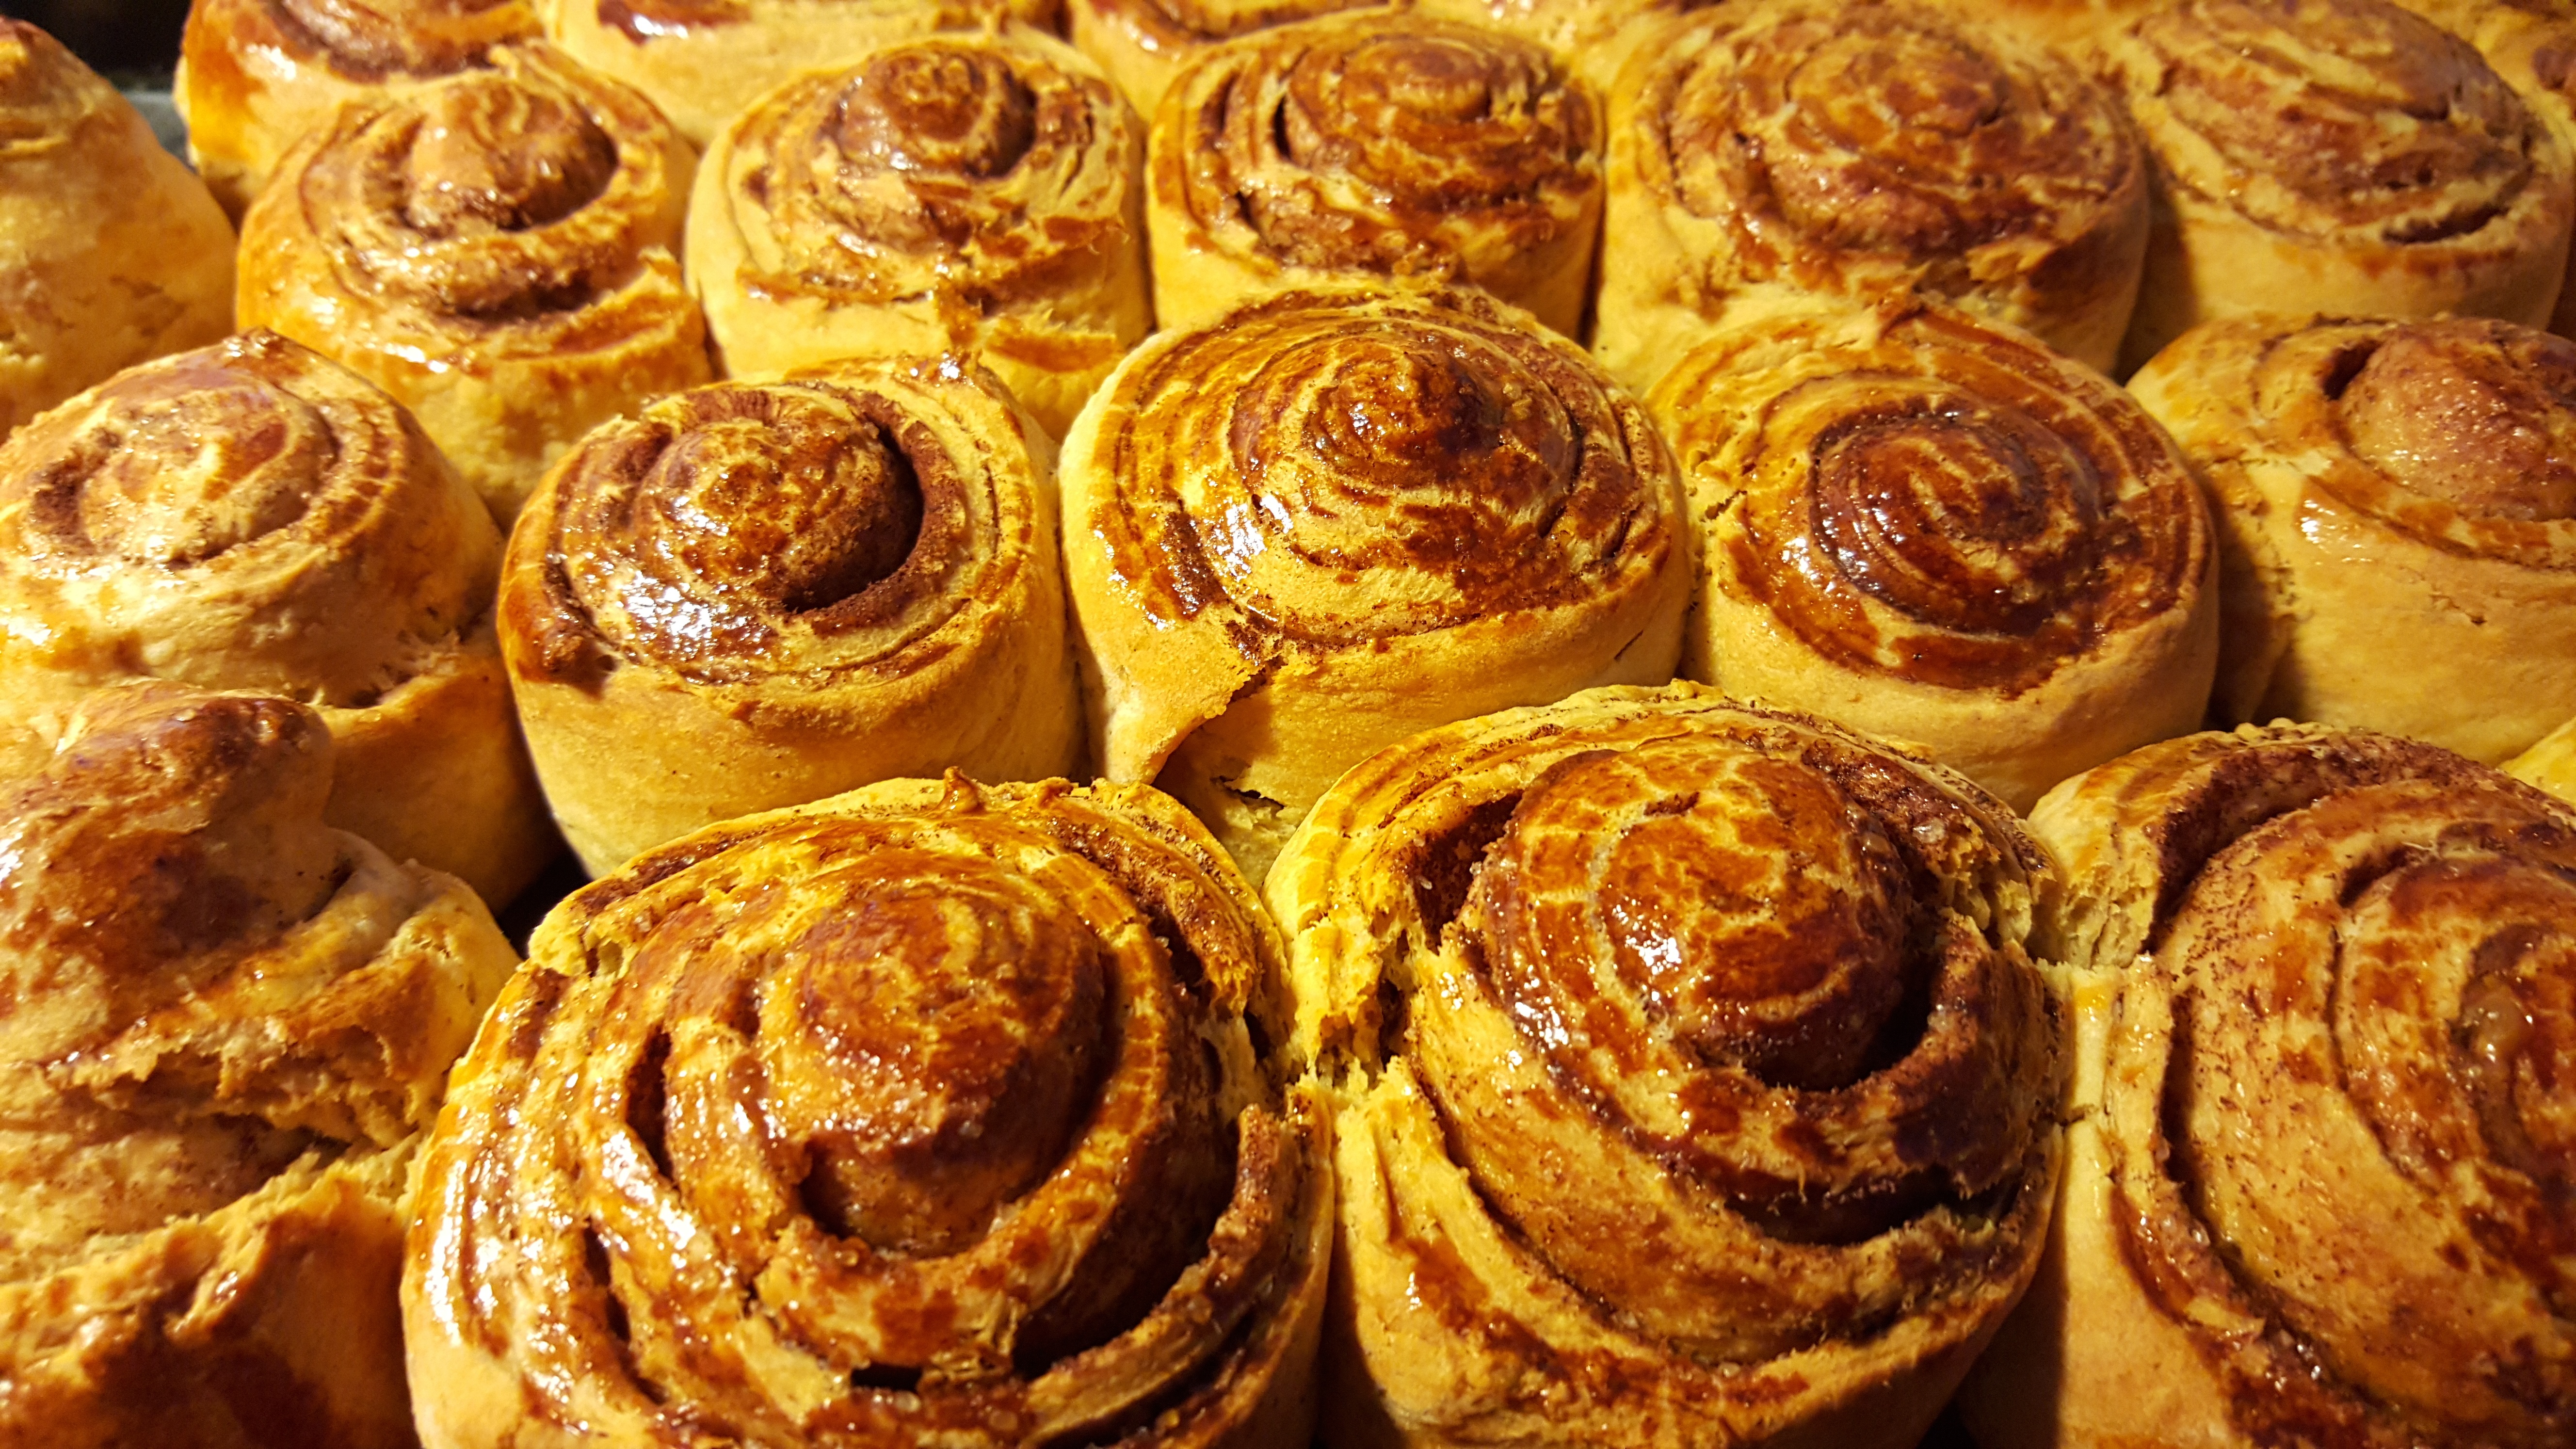
dish, meal, food, produce, breakfast, baking, dessert, cuisine, homemade, pastry, schnecken, baked goods, flavor, cinnamon roll, danish pastry, cinnamon rolls, viennoiserie, american food